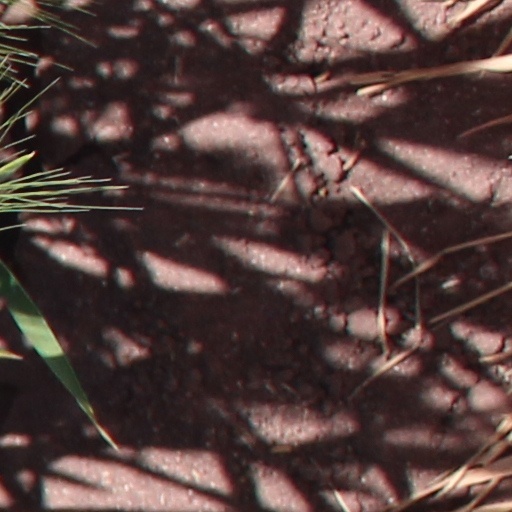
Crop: wheat